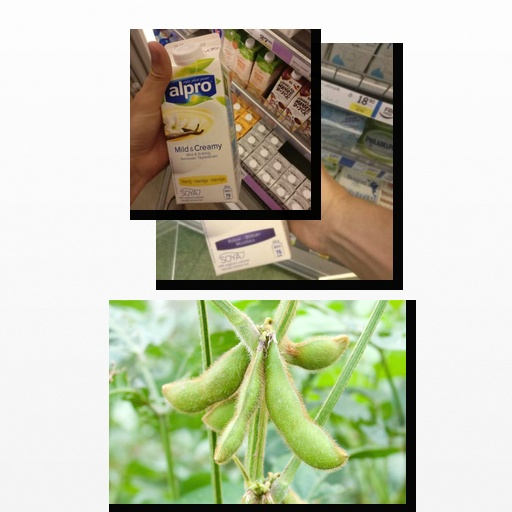
Food items: vanilla_soyghurt, blueberry_soyghurt, soybean